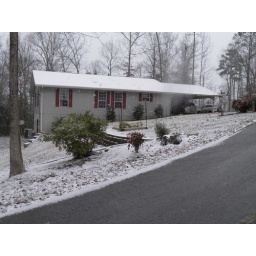
Parent's house - they have a red roof, completely hidden by snow.